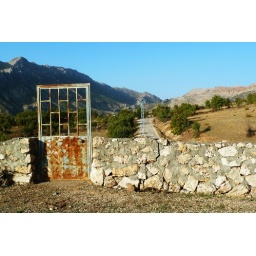
A rusty door with no building, in the middle of nowhere. idgi